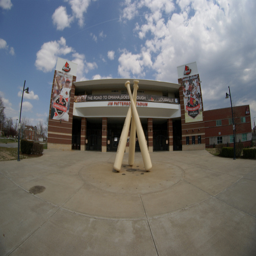
there are three bats that are balancing outside of a store
A group of three bats sitting in front of a store.
A building with three large baseball bats in front
The statue of three big upright baseball bats is in front of the stadium entrance.
A statue of three baseball bats placed together.